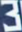
Number: 3